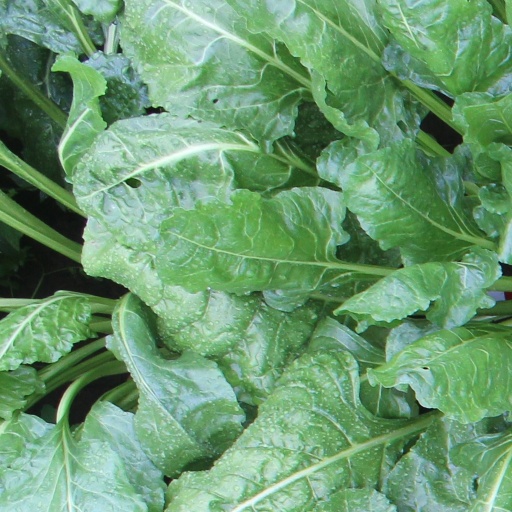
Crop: sugar beet